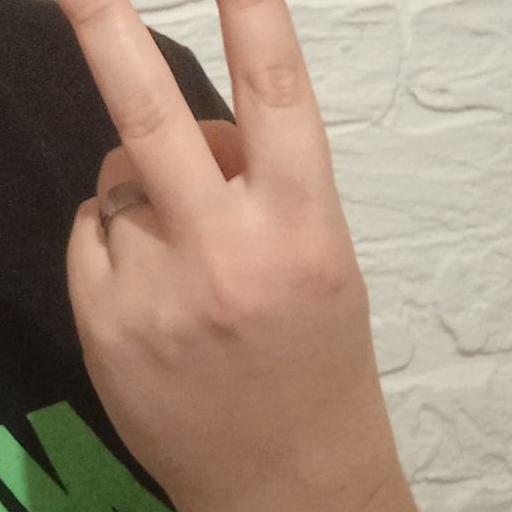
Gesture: peace_inverted